Magic Bus (Stagecoach)

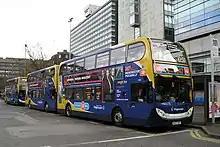
Alexander Dennis Enviro400s at Manchester Piccadilly Gardens bus station in March 2019

The Magic Bus name was first introduced in Glasgow following the deregulation of the bus industry on 26 October 1986. A new company founded by Brian Souter named Magicbus (Scotland) Ltd, running from a depot in Port Dundas, began operating ex-London Transport AEC Routemasters on a route running from St Enoch Square to Castlemilk, although Magicbus were made to use nearby Dixon Street instead of the St Enoch Square terminus due to its access being blocked by Strathclyde Buses inspectors. Services 18 and 19 to East Kilbride and Easterhouse respectively commenced from Buchanan bus station a day later, with the route being marketed by a bunny mascot handing out free pens, mugs and sticks of rock.